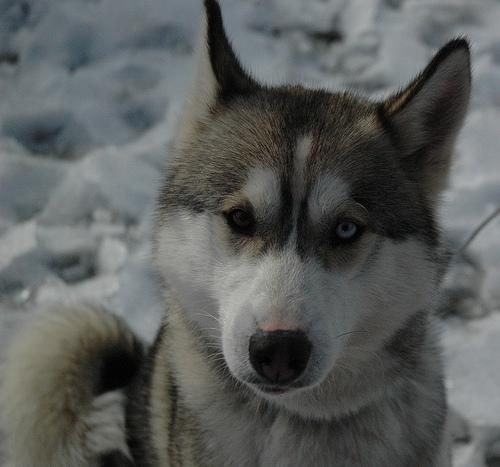
Siberian_husky